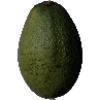
Label: Avocado 1